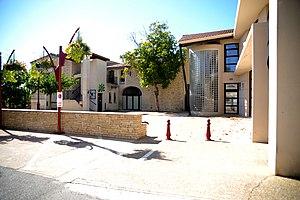
La médiathèque de Teyran (Hérault)
Teyran est une commune française située dans le département de l'Hérault, en région Occitanie.